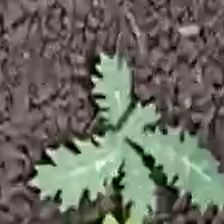
Weed species: Bilayat_(Mexicana_Argemone)